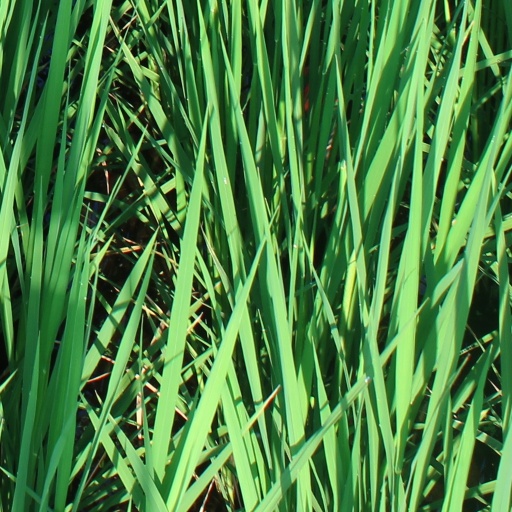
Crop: rice